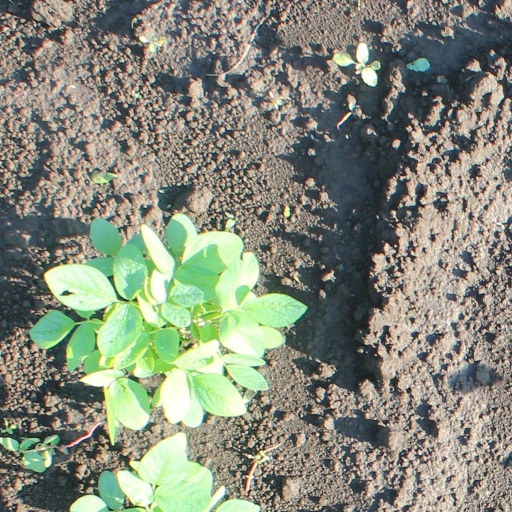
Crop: soybean